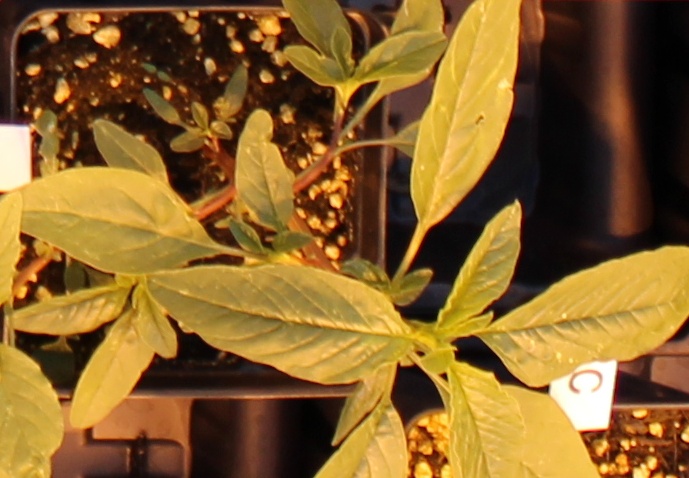
Label: Waterhemp